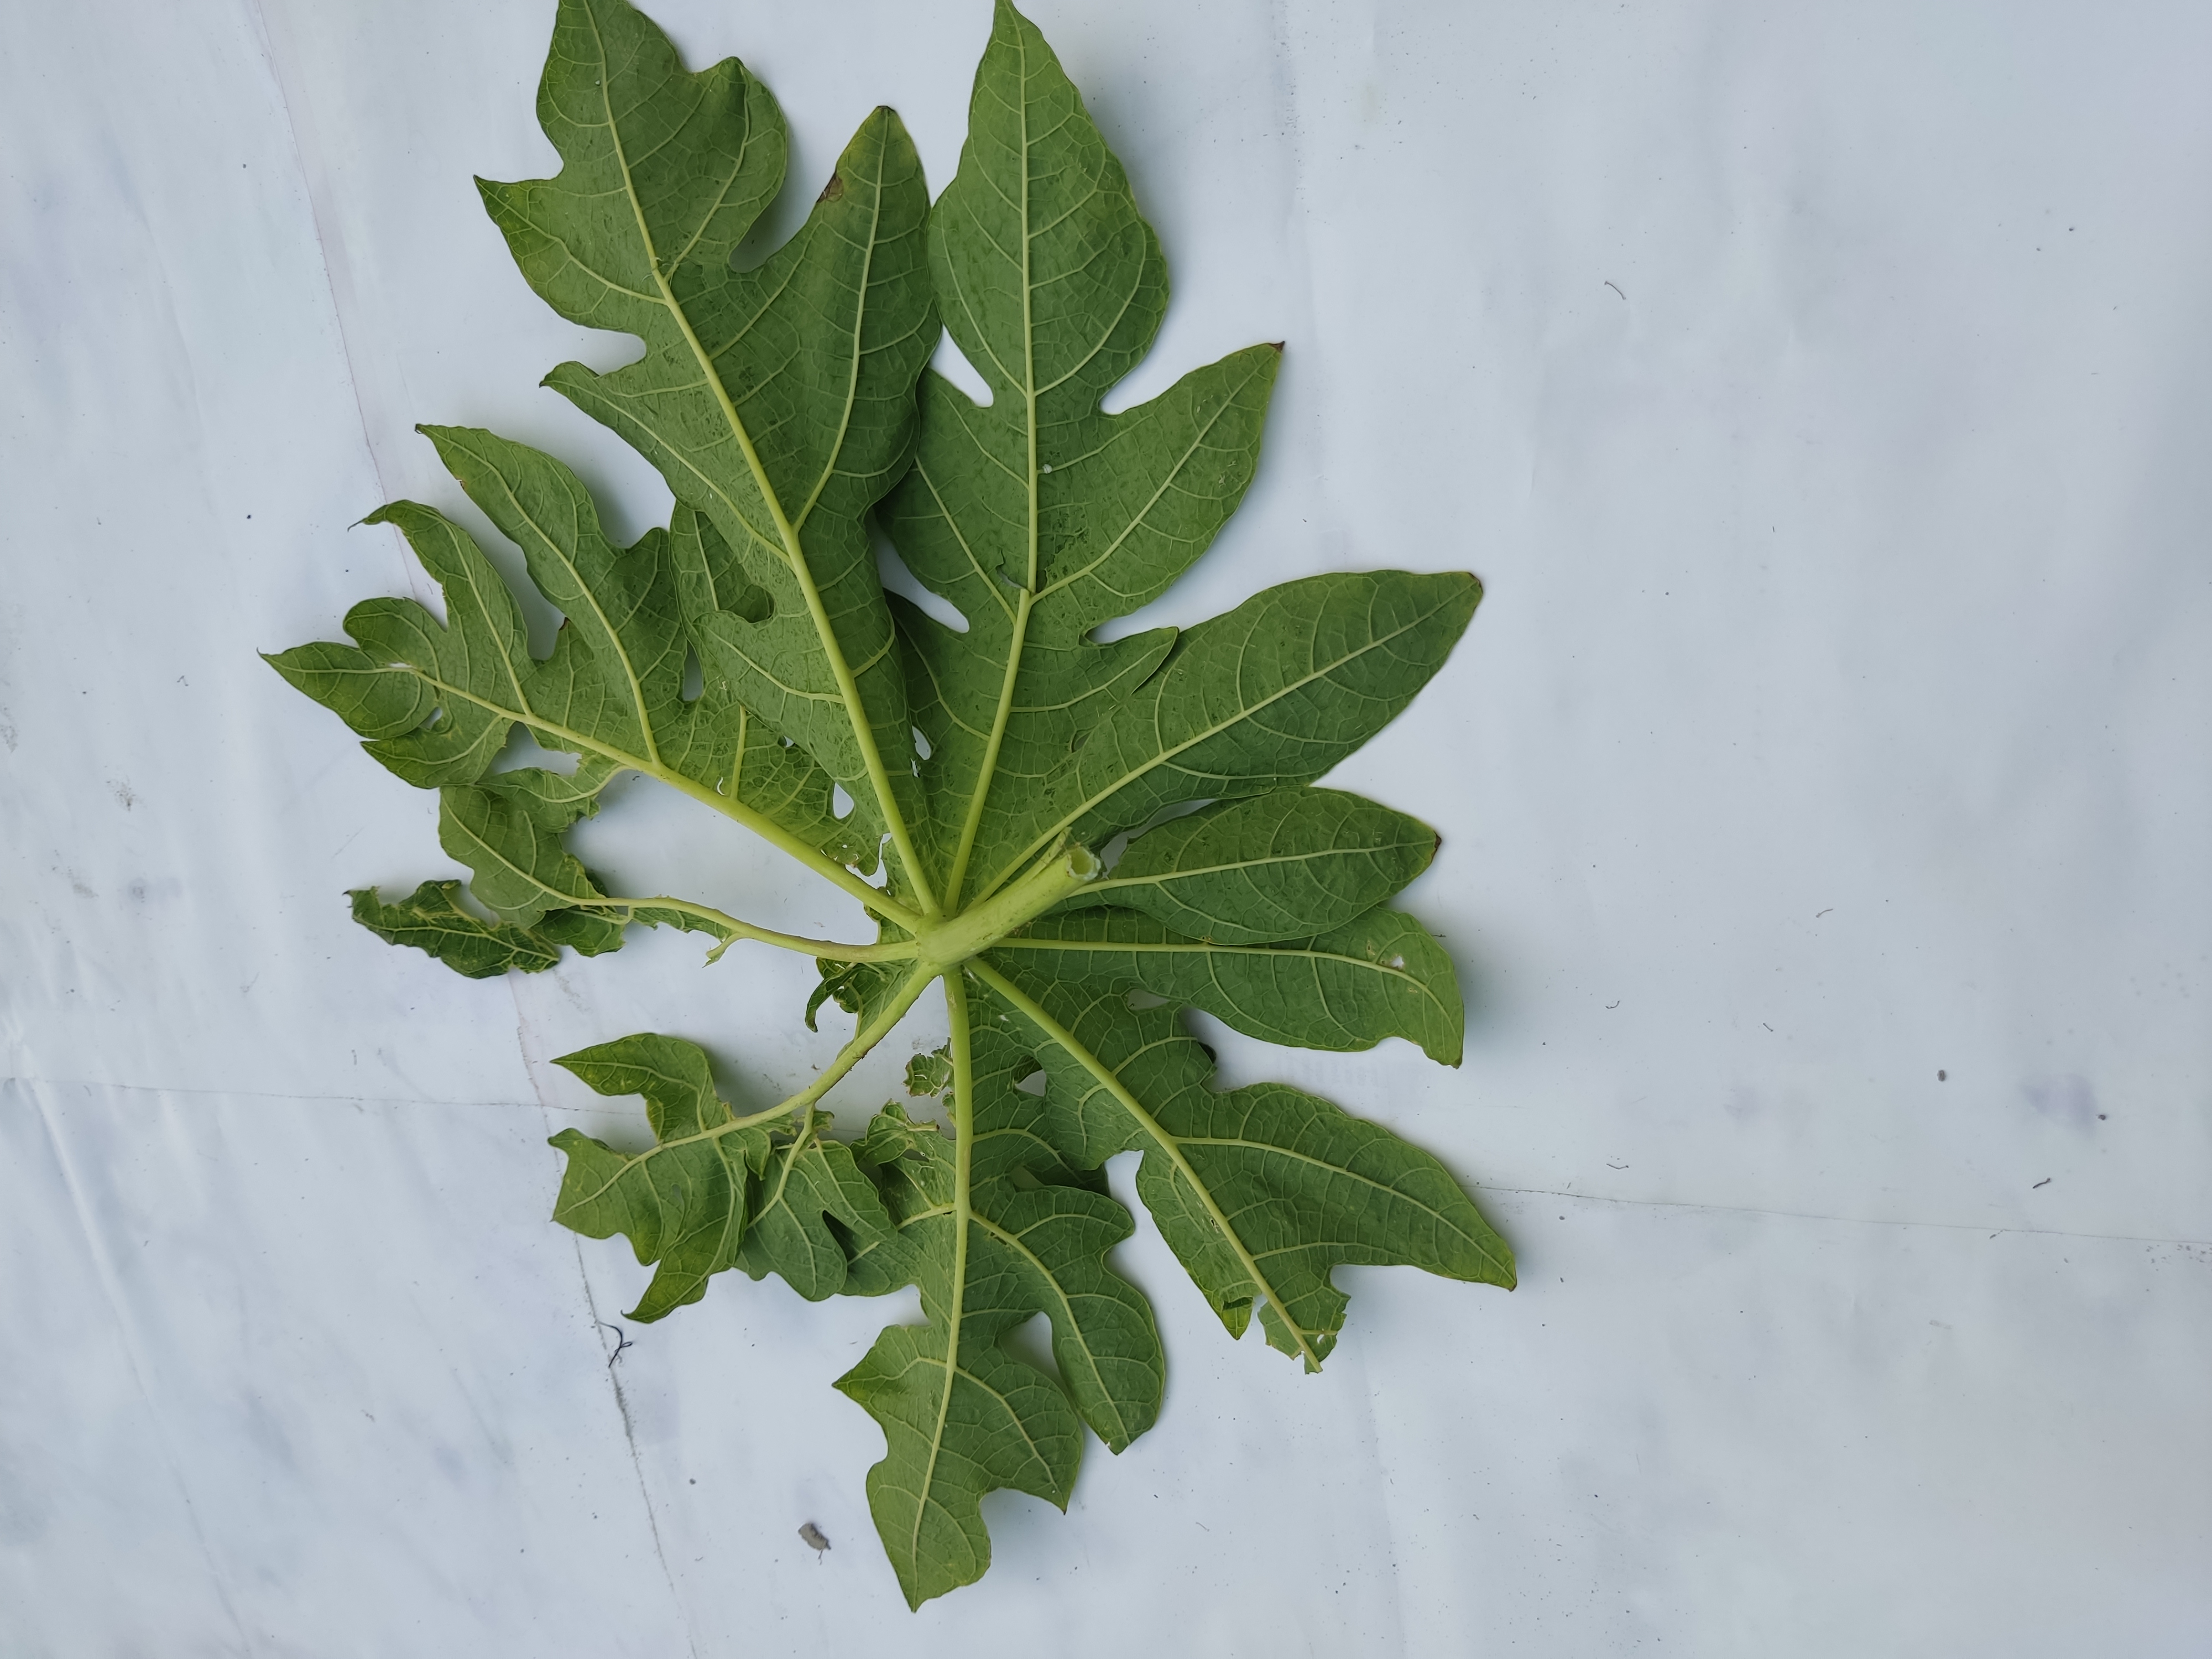
Label: Mosaic